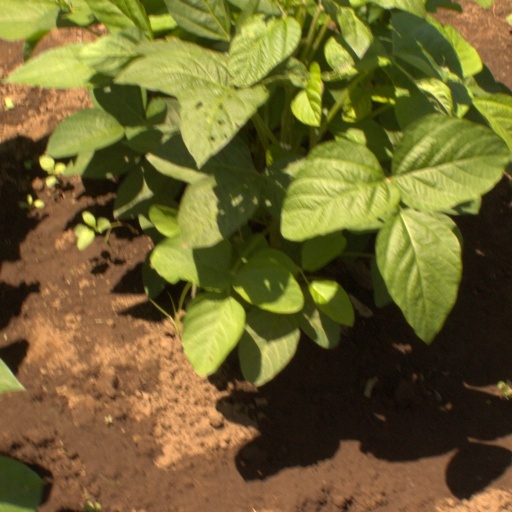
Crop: soybean